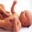
Label: baby